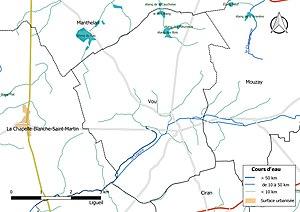
Carte du réseau hydrographique de la commune de fr:Vou (France).
Vou est une commune française du département d'Indre-et-Loire, dans la région Centre-Val de Loire.